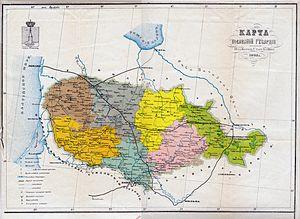
Le gouvernement de Kowno est une division administrative de l’Empire russe, faisant partie de la région du nord-ouest avec pour capitale la ville de Kowno. Créé en 1842 le gouvernement exista jusqu’en 1915 et son occupation par l’armée allemande lors de la Première Guerre mondiale.